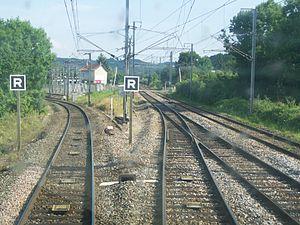
A la sortie de St-André-le-Gaz en Isère: ligne à voie unique pour Chambéry en Savoie, sur la gauche, et la ligne double-voie pour Grenoble à droite.
La ligne de Saint-André-le-Gaz à Chambéry est une ligne de chemin de fer française à écartement standard et à une voie banalisée électrifiée. Elle a été construite en 1884 après le rattachement de la Savoie à la France avec à l'origine un but purement local : le désenclavement du nord-est du département de l'Isère et de l'Avant-Pays savoyard.